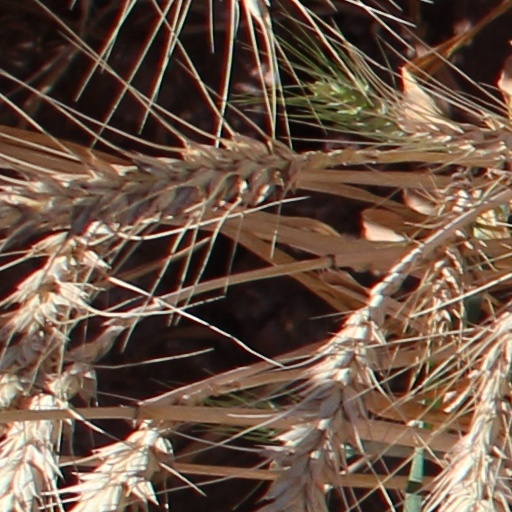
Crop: wheat